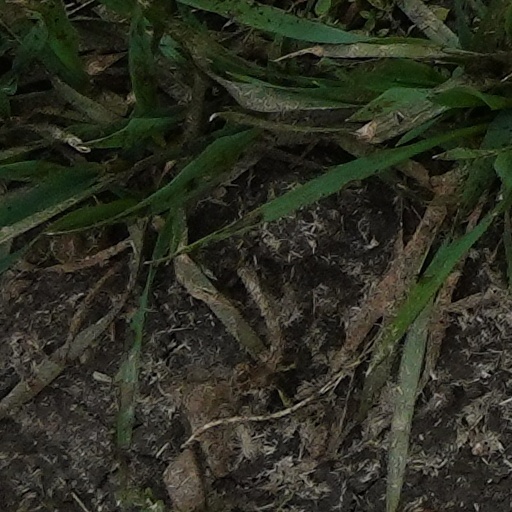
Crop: wheat